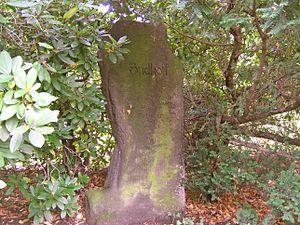
Karl Sudhoff est un historien de la médecine allemand qui a joué un rôle important pour introduire ce domaine de recherche dans les facultés de médecine. Son institut à Leipzig a été le premier institut à s'occuper de cette discipline.